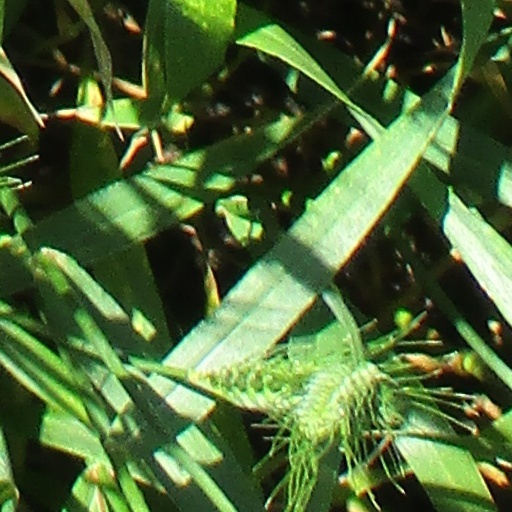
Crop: wheat